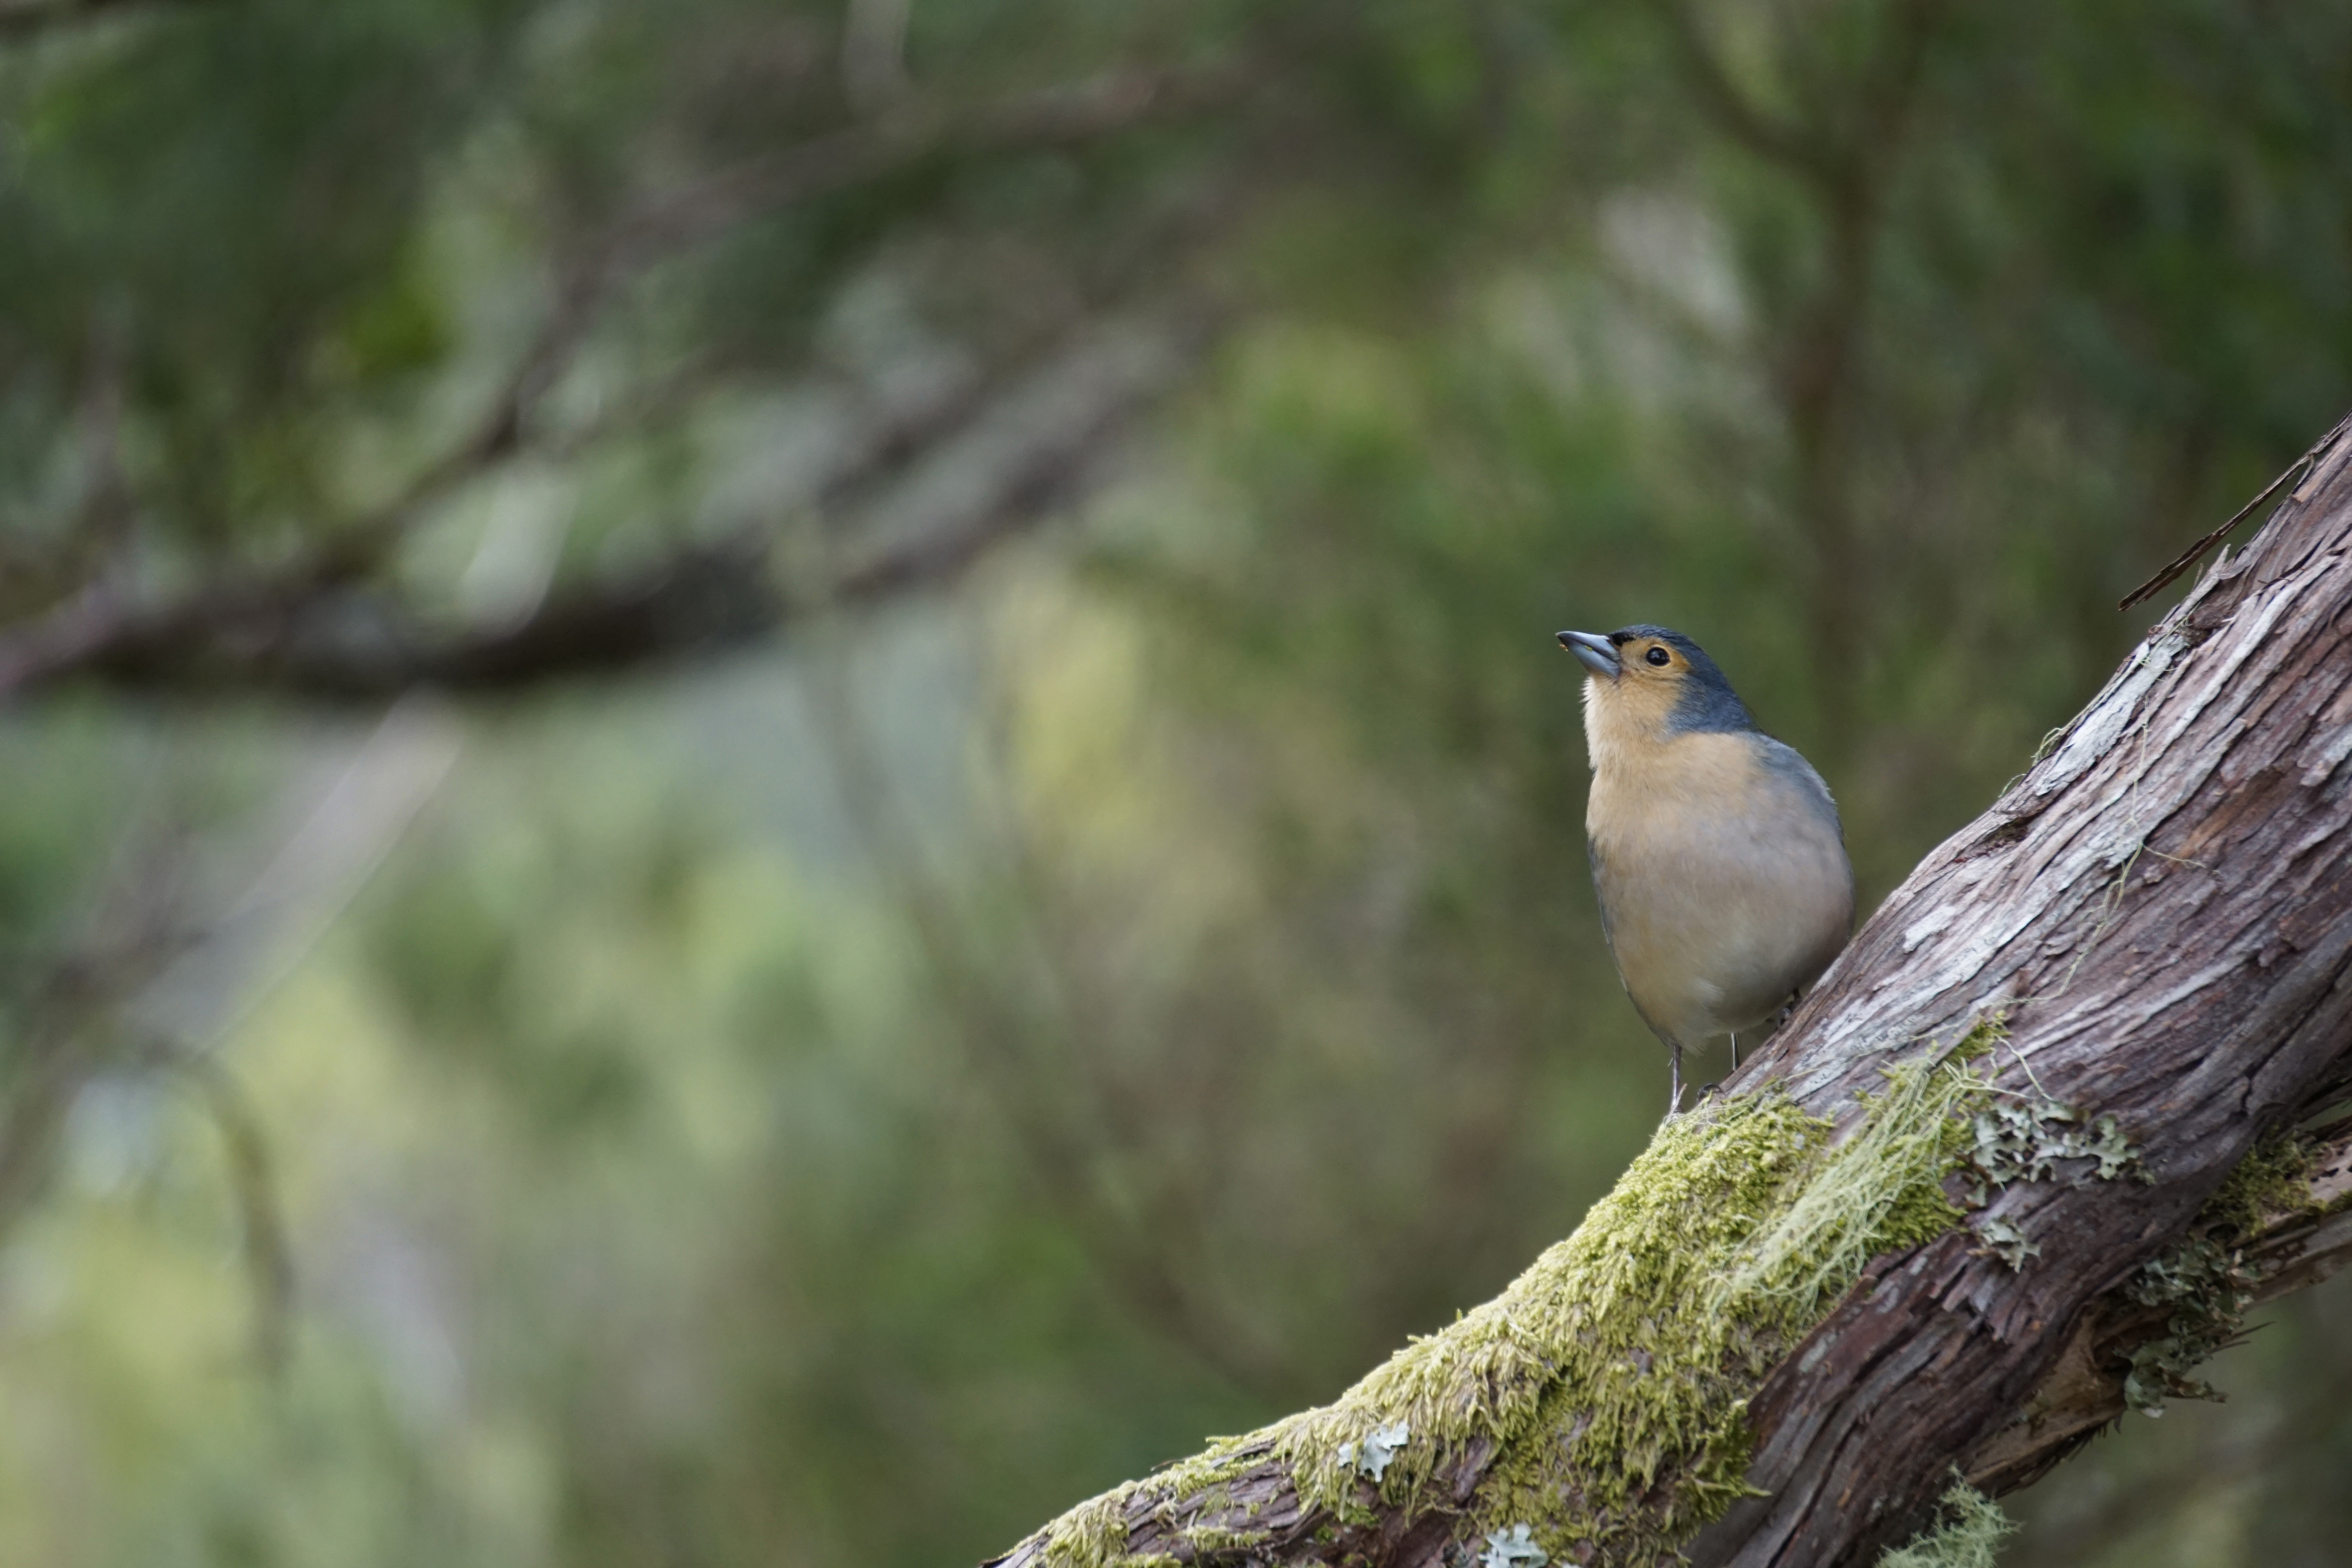
chaffinch, finch, bird, songbird, coat, feather, feathers, plumage, living in the wild, forage, foraging, female, closeup, spout, tame, nature, wilderness, fauna, ecosystem, beak, wildlife, tree, branch, old world flycatcher, jay, perching bird, grass, woodland, forest